Supergiant Games

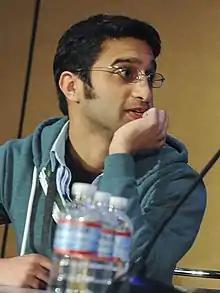
Amir Rao, co-founder of Supergiant Games, in 2012

Supergiant Games was formed in 2009 by Amir Rao and Gavin Simon, both previously of EA Los Angeles, where they were involved with the "Command & Conquer" series. After agreeing to leave Electronic Arts, the duo moved into the same house, and began to work on a new game together. Artist Jen Zee became Supergiant's third member, and, later, its art director. Musician and composer Darren Korb was hired for audio and music work. They employed a number of freelance programmers and developers at various times during the development of their first game.